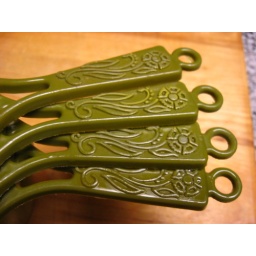
I need more measuring cups like I need a hole in my head, but the flower design sealed the deal :)